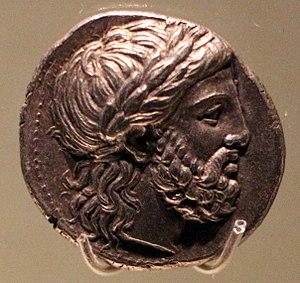
Eschine, en grec ancien Αἰσχίνης / Aiskhínês, né à Athènes vers 390 av. J.-C. et mort en 314 av. J.-C., est l'un des dix orateurs attiques, et homme politique athénien. D'origine modeste, il s'impose par son éloquence et, en 346, fait partie d'une ambassade auprès du roi Philippe de Macédoine : il devient un partisan de la puissance macédonienne et s'oppose aux discours anti-macédoniens de Démosthène, farouche partisan de la souveraineté athénienne contre Philippe. En 336, un duel oratoire oppose les deux rivaux : Eschine, battu et condamné à une amende, préfère s'exiler. Il finit sa vie à Éphèse, puis à Rhodes où il ouvre une école de rhétorique. Il est considéré comme un des modèles de l'éloquence classique.